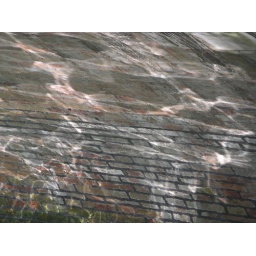
reflection of water from a canal on the underside of a bridge in Venice, 9 March 2007.